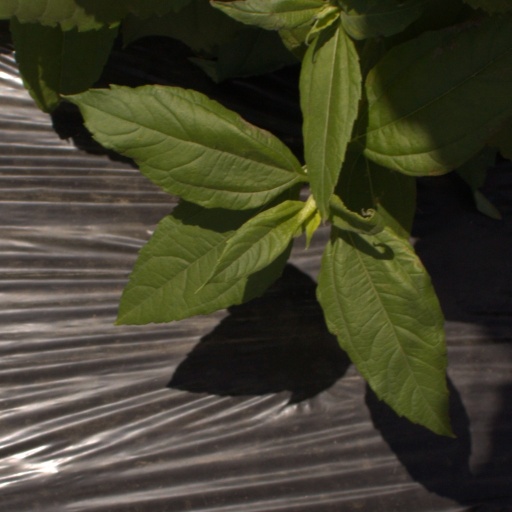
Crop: Jerusalem artichoke